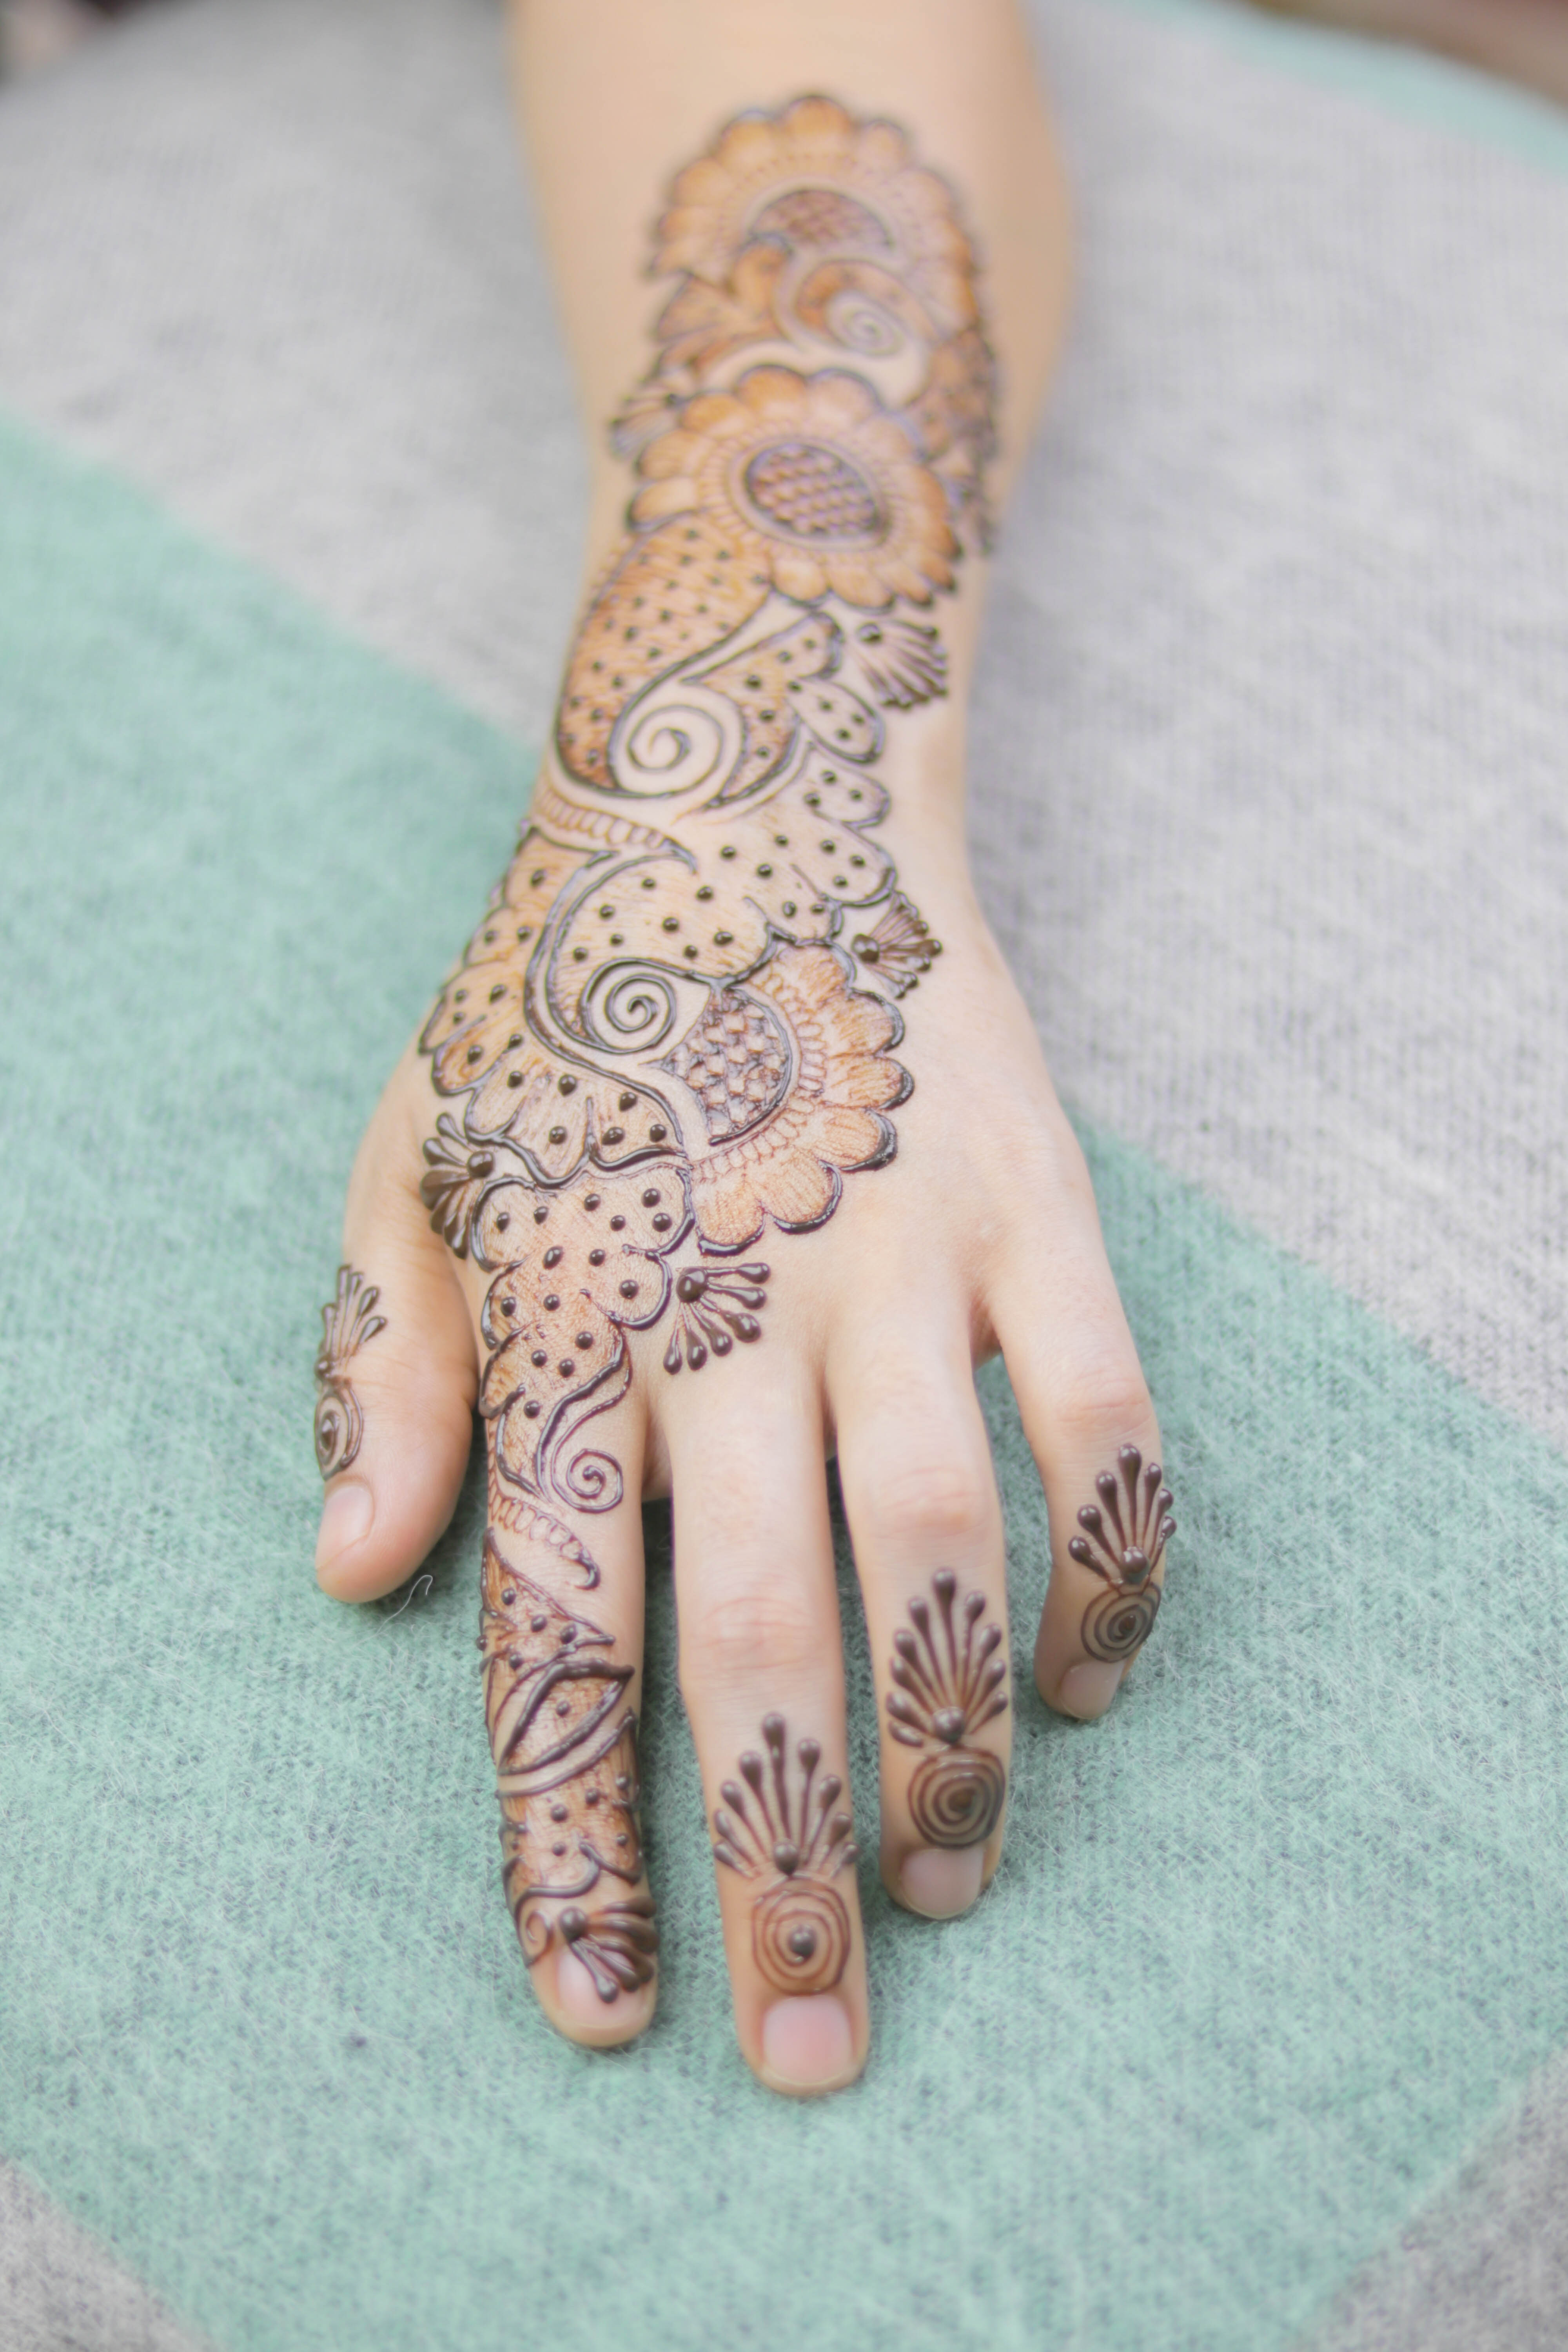
art, asian, beautiful, beauty, bridal, bride, brown, celebration, color, culture, decoration, decorative, design, ethnic, fashion, female, floral, henna, india, indian, makeup, marriage, mehendi, mehndi, pattern, people, skin, style, tattoo, traditional, wedding, woman, nail, finger, hand, bandage, joint, temporary tattoo, wrist, arm, close up, artwork, human, tradition, flesh, human leg, plant, drawing, thumb